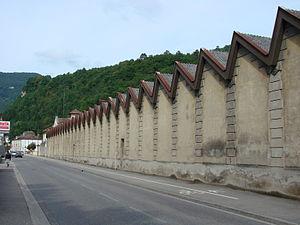
Bâtiments subsistants de la ""Schappe"" de Saint-Rambert-en-Bugey le 31/07/2014"
La Schappe de Saint-Rambert était une filature de textile située à Saint-Rambert-en-Bugey, dans le département de l'Ain, en France. Usine-mère et fleuron de la Société Anonyme de Filature de la Schappe, le site sera entre autres un des plus gros centres mondiaux de l'industrie de la schappe. Absorbée par le groupe Burlington en 1967, revendue 1 franc symbolique en 1981, l'usine sera entièrement détruite par un incendie inexpliqué dans la nuit du 24 au 25 octobre 1986.